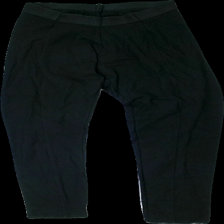
View: front
Type: Tights
Category: Ladies
Brand: Missing
Colors: Black
Material: 58% viscose 42% nylon
Cut: Tight
Season: All
Price range: <50
Recommended usage: Export
Comment: trasiga sömmar